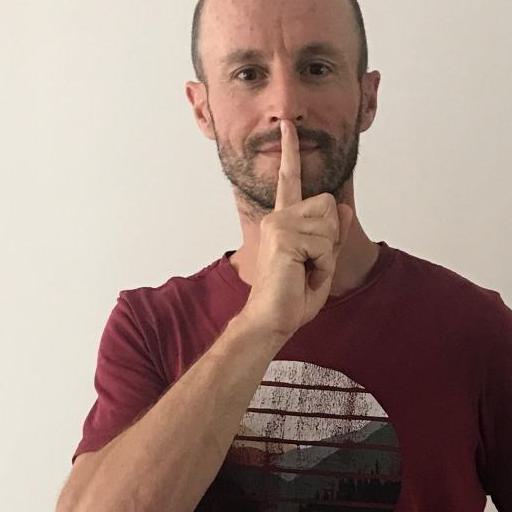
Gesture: mute